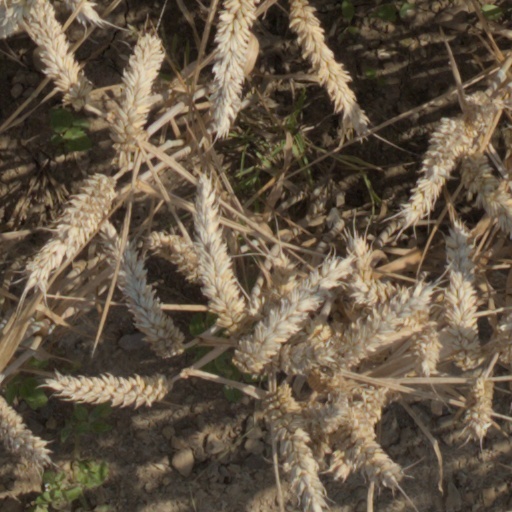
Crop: wheat